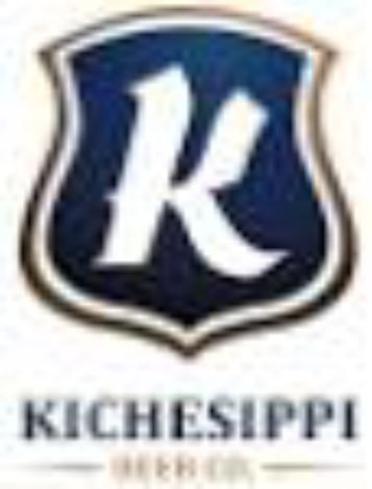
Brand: kichesippi-1
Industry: Food